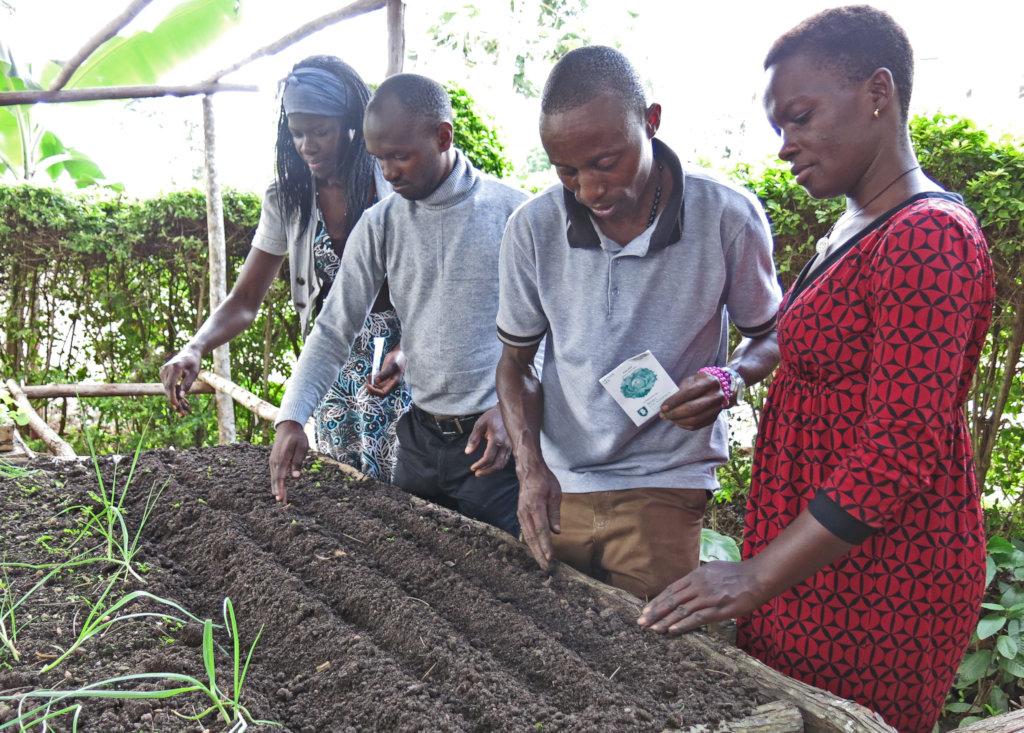
Watu wanne wakiwa katika shughuli ya kupanda bustani,wawili kati yao wanapanda mbegu au miche kwenye matuta yaliyotayarishwa vizuri huku mmoja akiwa na kifurushi mkononi huenda ni mbegu au maelekezo ya namna ya kupanda, kuna miche  michache tayari imechipua pembezoni mwa bustani hiyo ishara ya kuwa ni maendeleo ya awali ya kilimo.